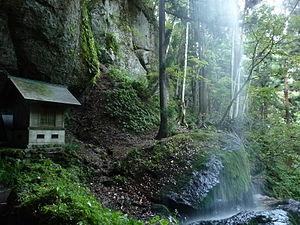
Ojiro est une zone située dans le bourg de Kami, district de Mikata de la préfecture de Hyōgo au Japon.